Battle of Günzburg

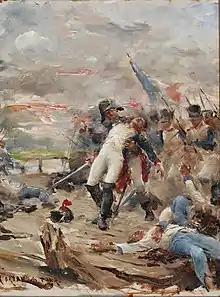
Death of Colonel Gérard Lacuée at the battle of Günzburg, on 9 October 1805. Oil painting by Georges Moreau de Tours.

The Battle of Günzburg on 9 October 1805 saw General of Division Jean-Pierre Firmin Malher's French division attempt to seize a crossing over the Danube River at Günzburg in the face of a Habsburg Austrian army led by Feldmarschall-Leutnant Karl Mack von Lieberich. Malher's division managed to capture a bridge and hold it against Austrian counterattacks. The battle occurred during the War of the Third Coalition, part of the larger Napoleonic Wars.